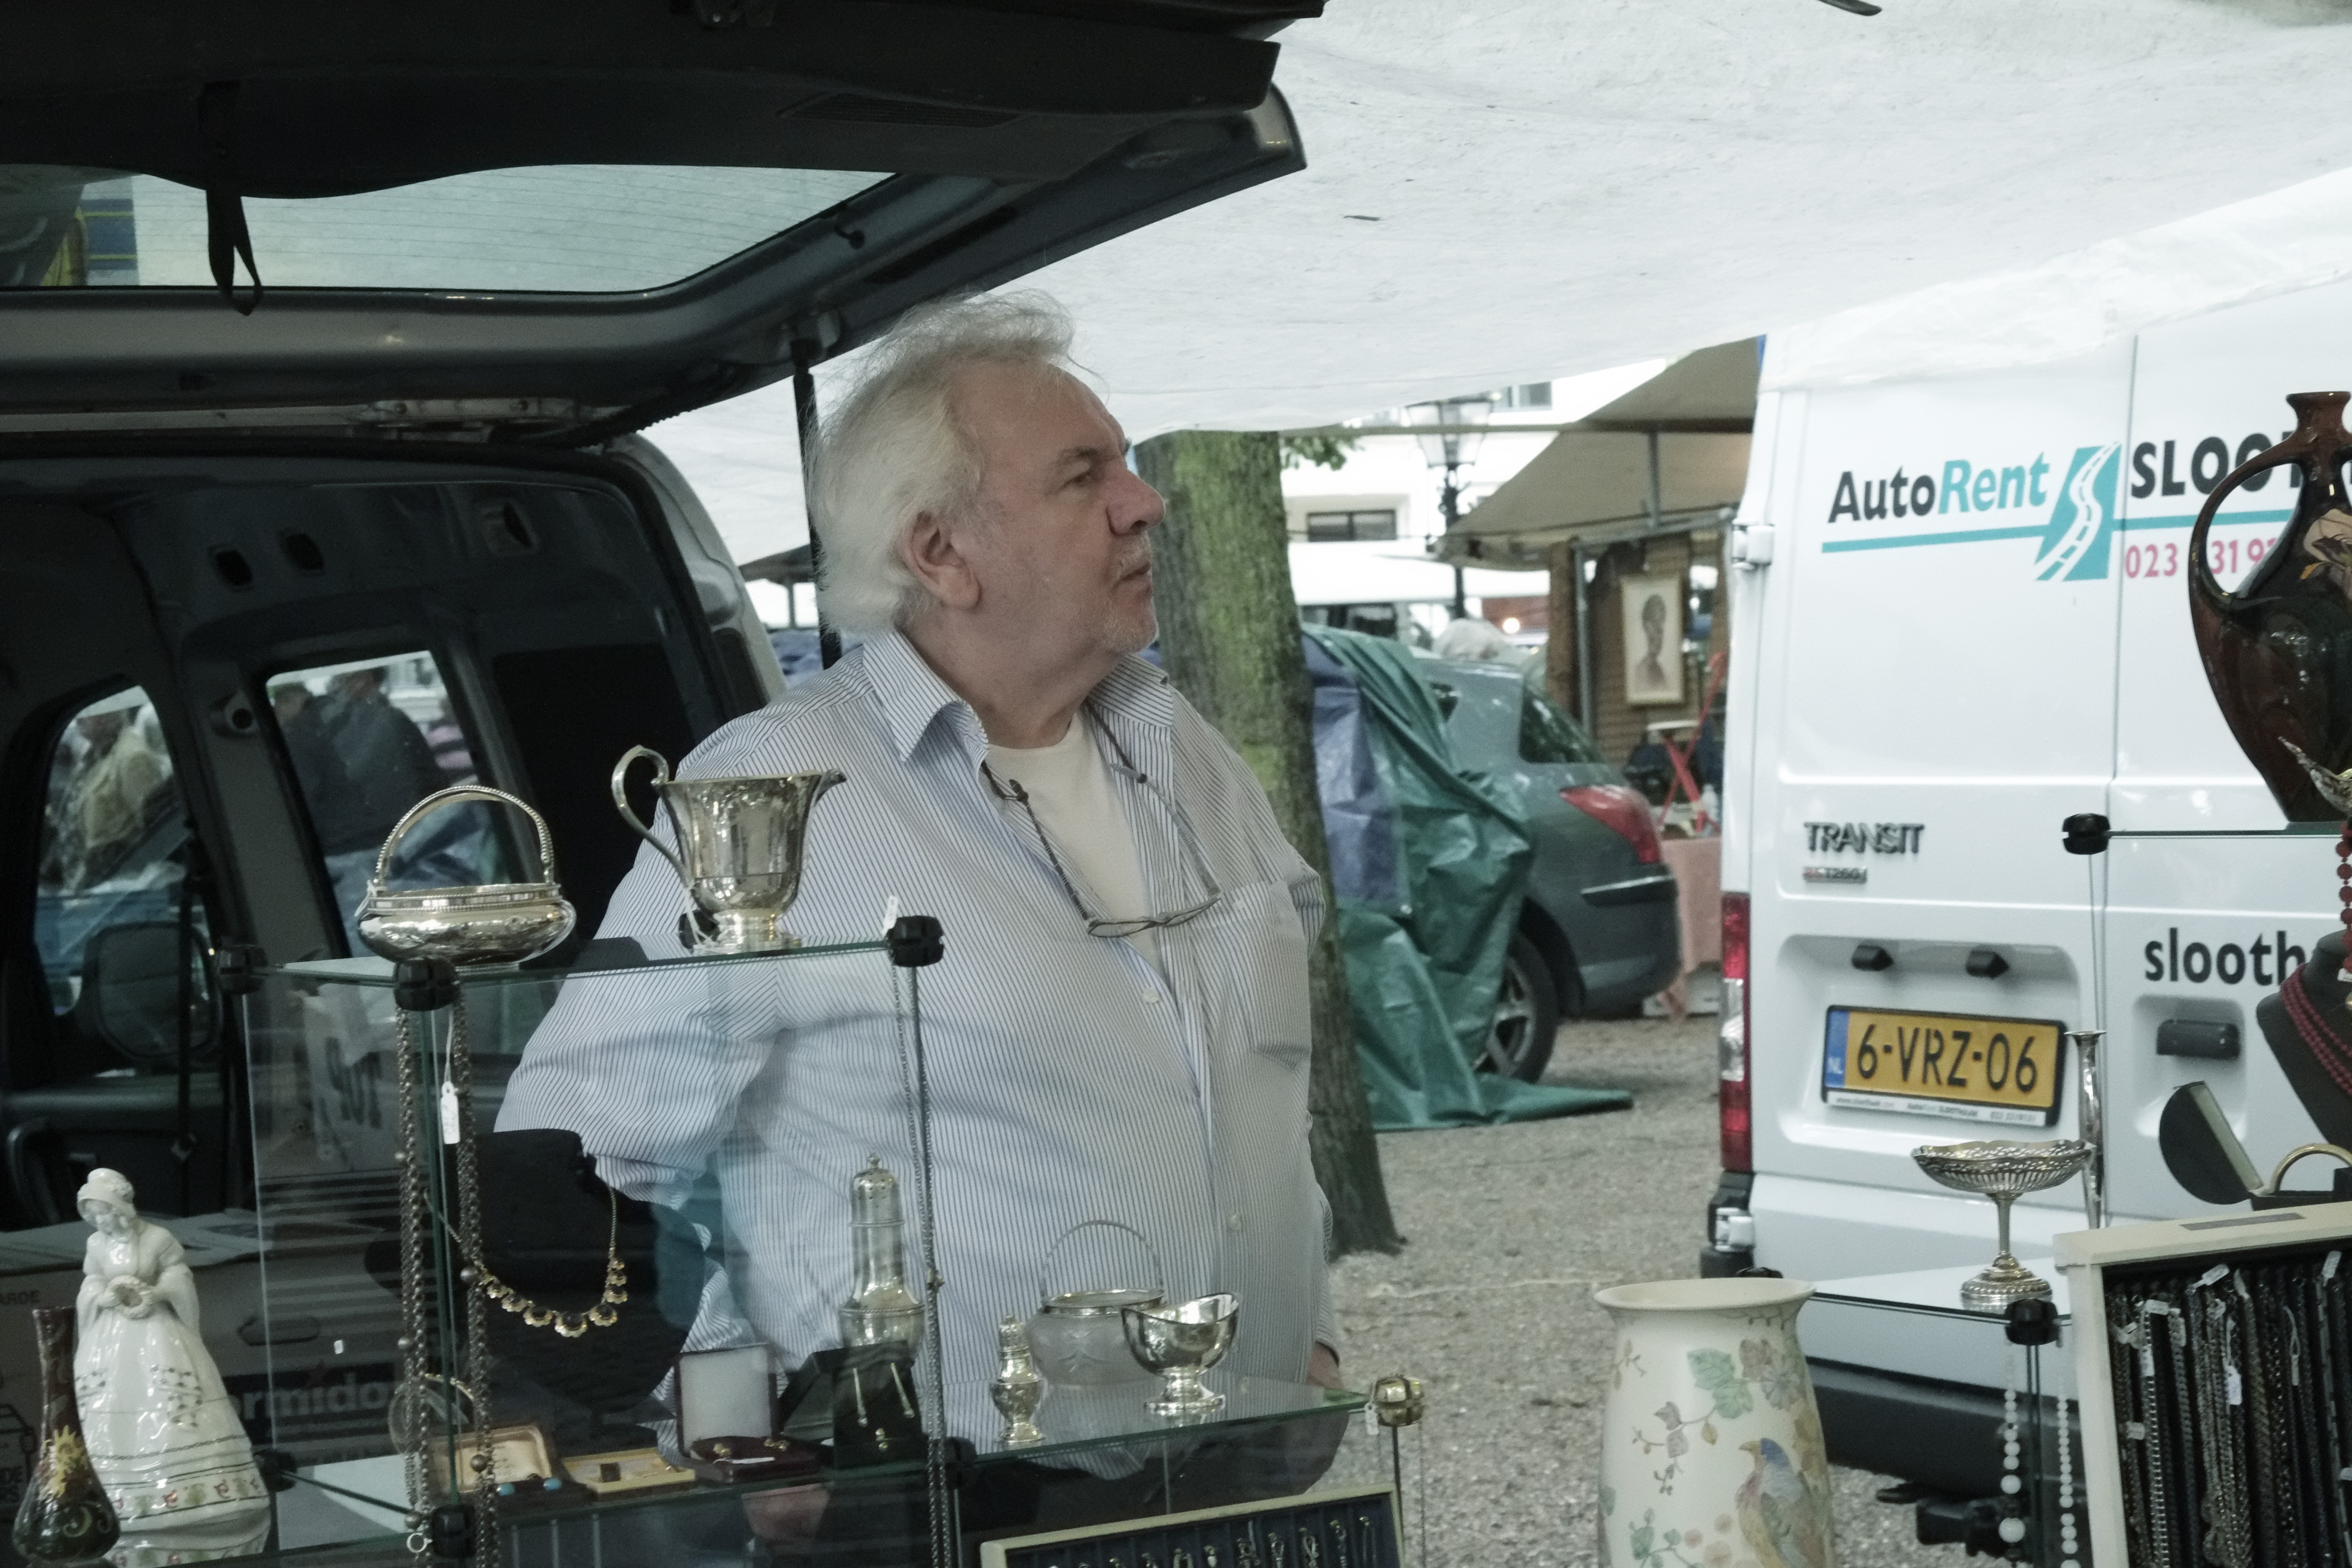
person, street, urban, travel, military, fujifilm, vehicle, aviation, denhaag, netherlands, fuji, thehague, fujix, fujixe1